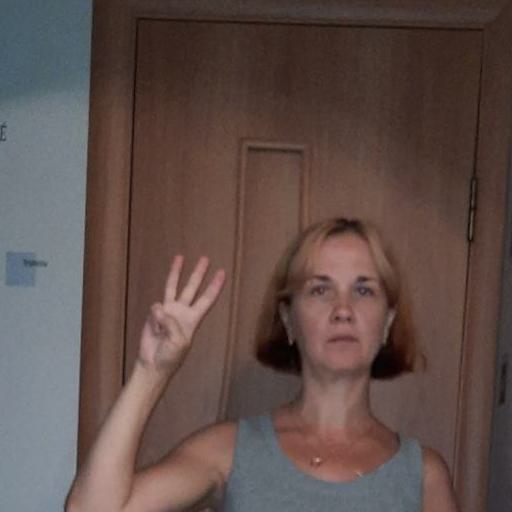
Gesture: three